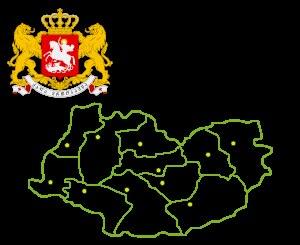
L'Iméréthie, ou parfois Imérétie, est aujourd'hui une région administrative de la Géorgie moderne. Elle a été une province historique qui fut le siège d'un royaume indépendant. La région couvre le centre de l'ancien royaume homonyme. Sa capitale est Koutaïssi.